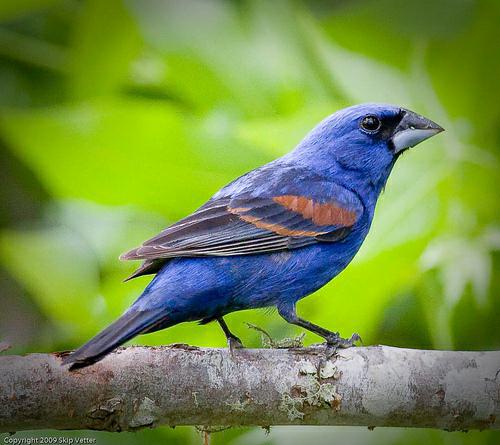
A photo of a blue grosbeak